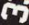
Number: 3